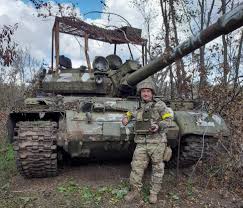
Label: T-72